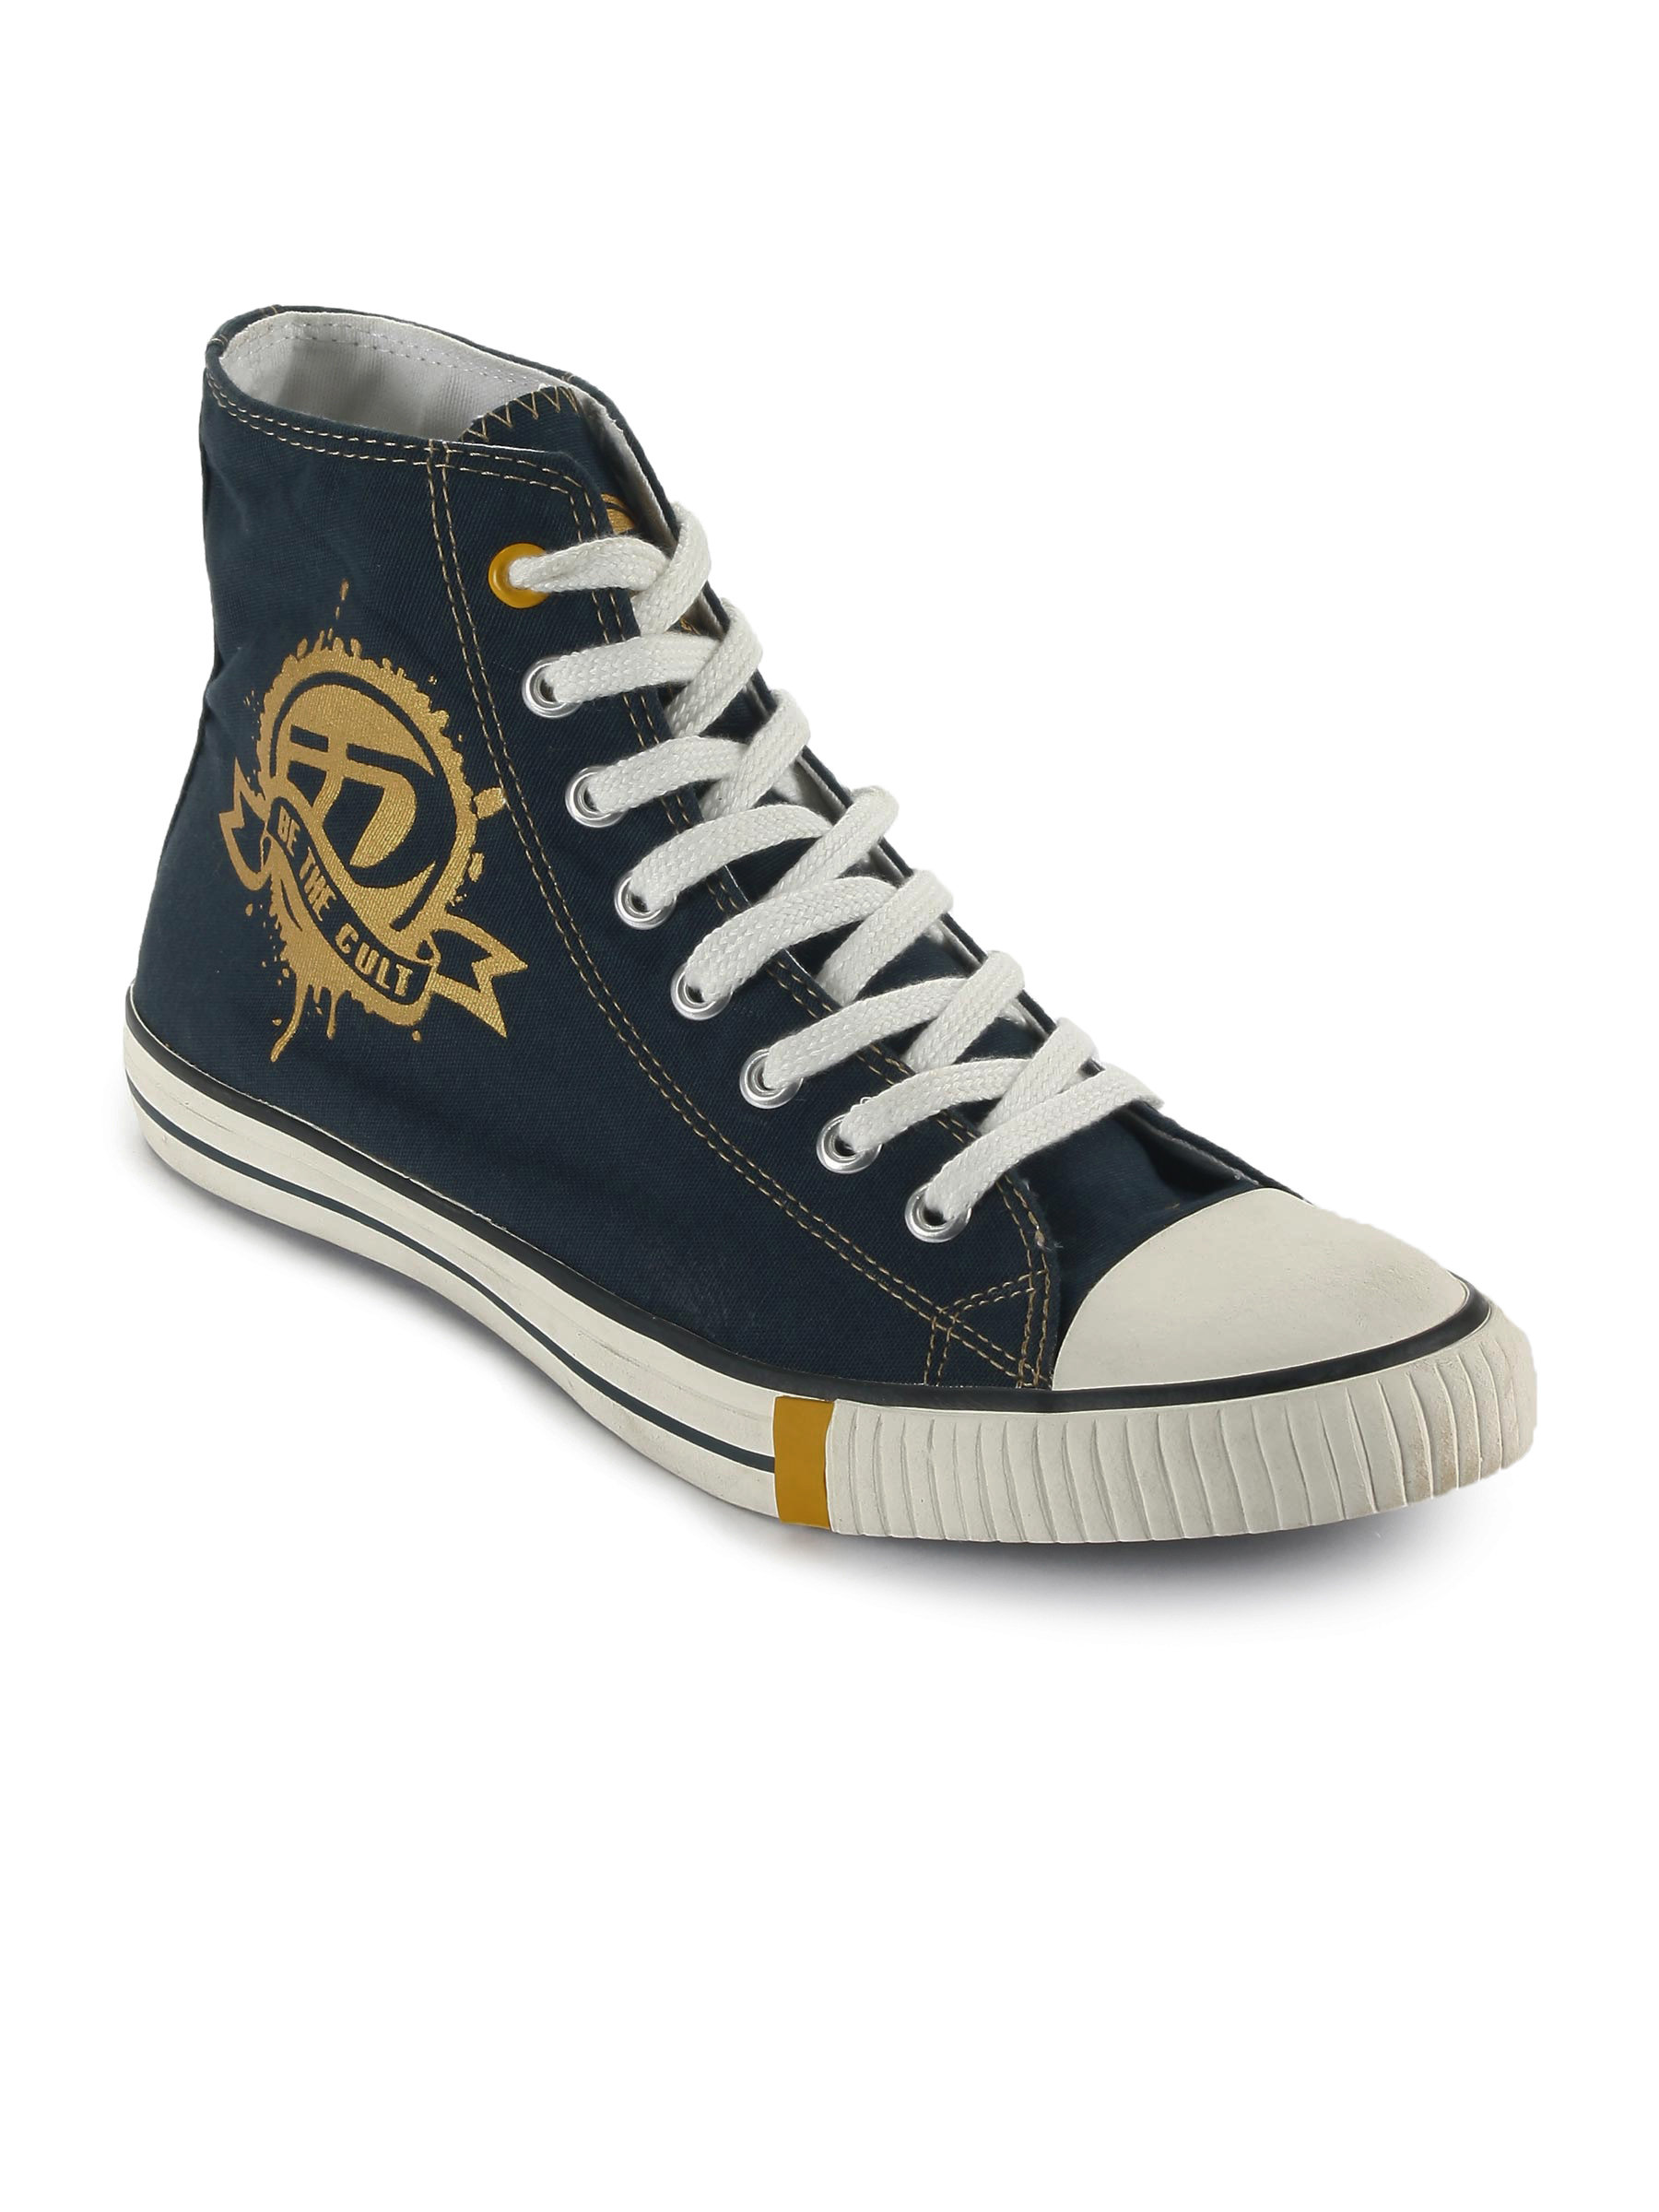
ID Men Navy Blue Casual Shoes
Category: Footwear / Shoes / Casual Shoes
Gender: Men
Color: Navy Blue
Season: Summer 2011
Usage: Casual